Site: brandenburg
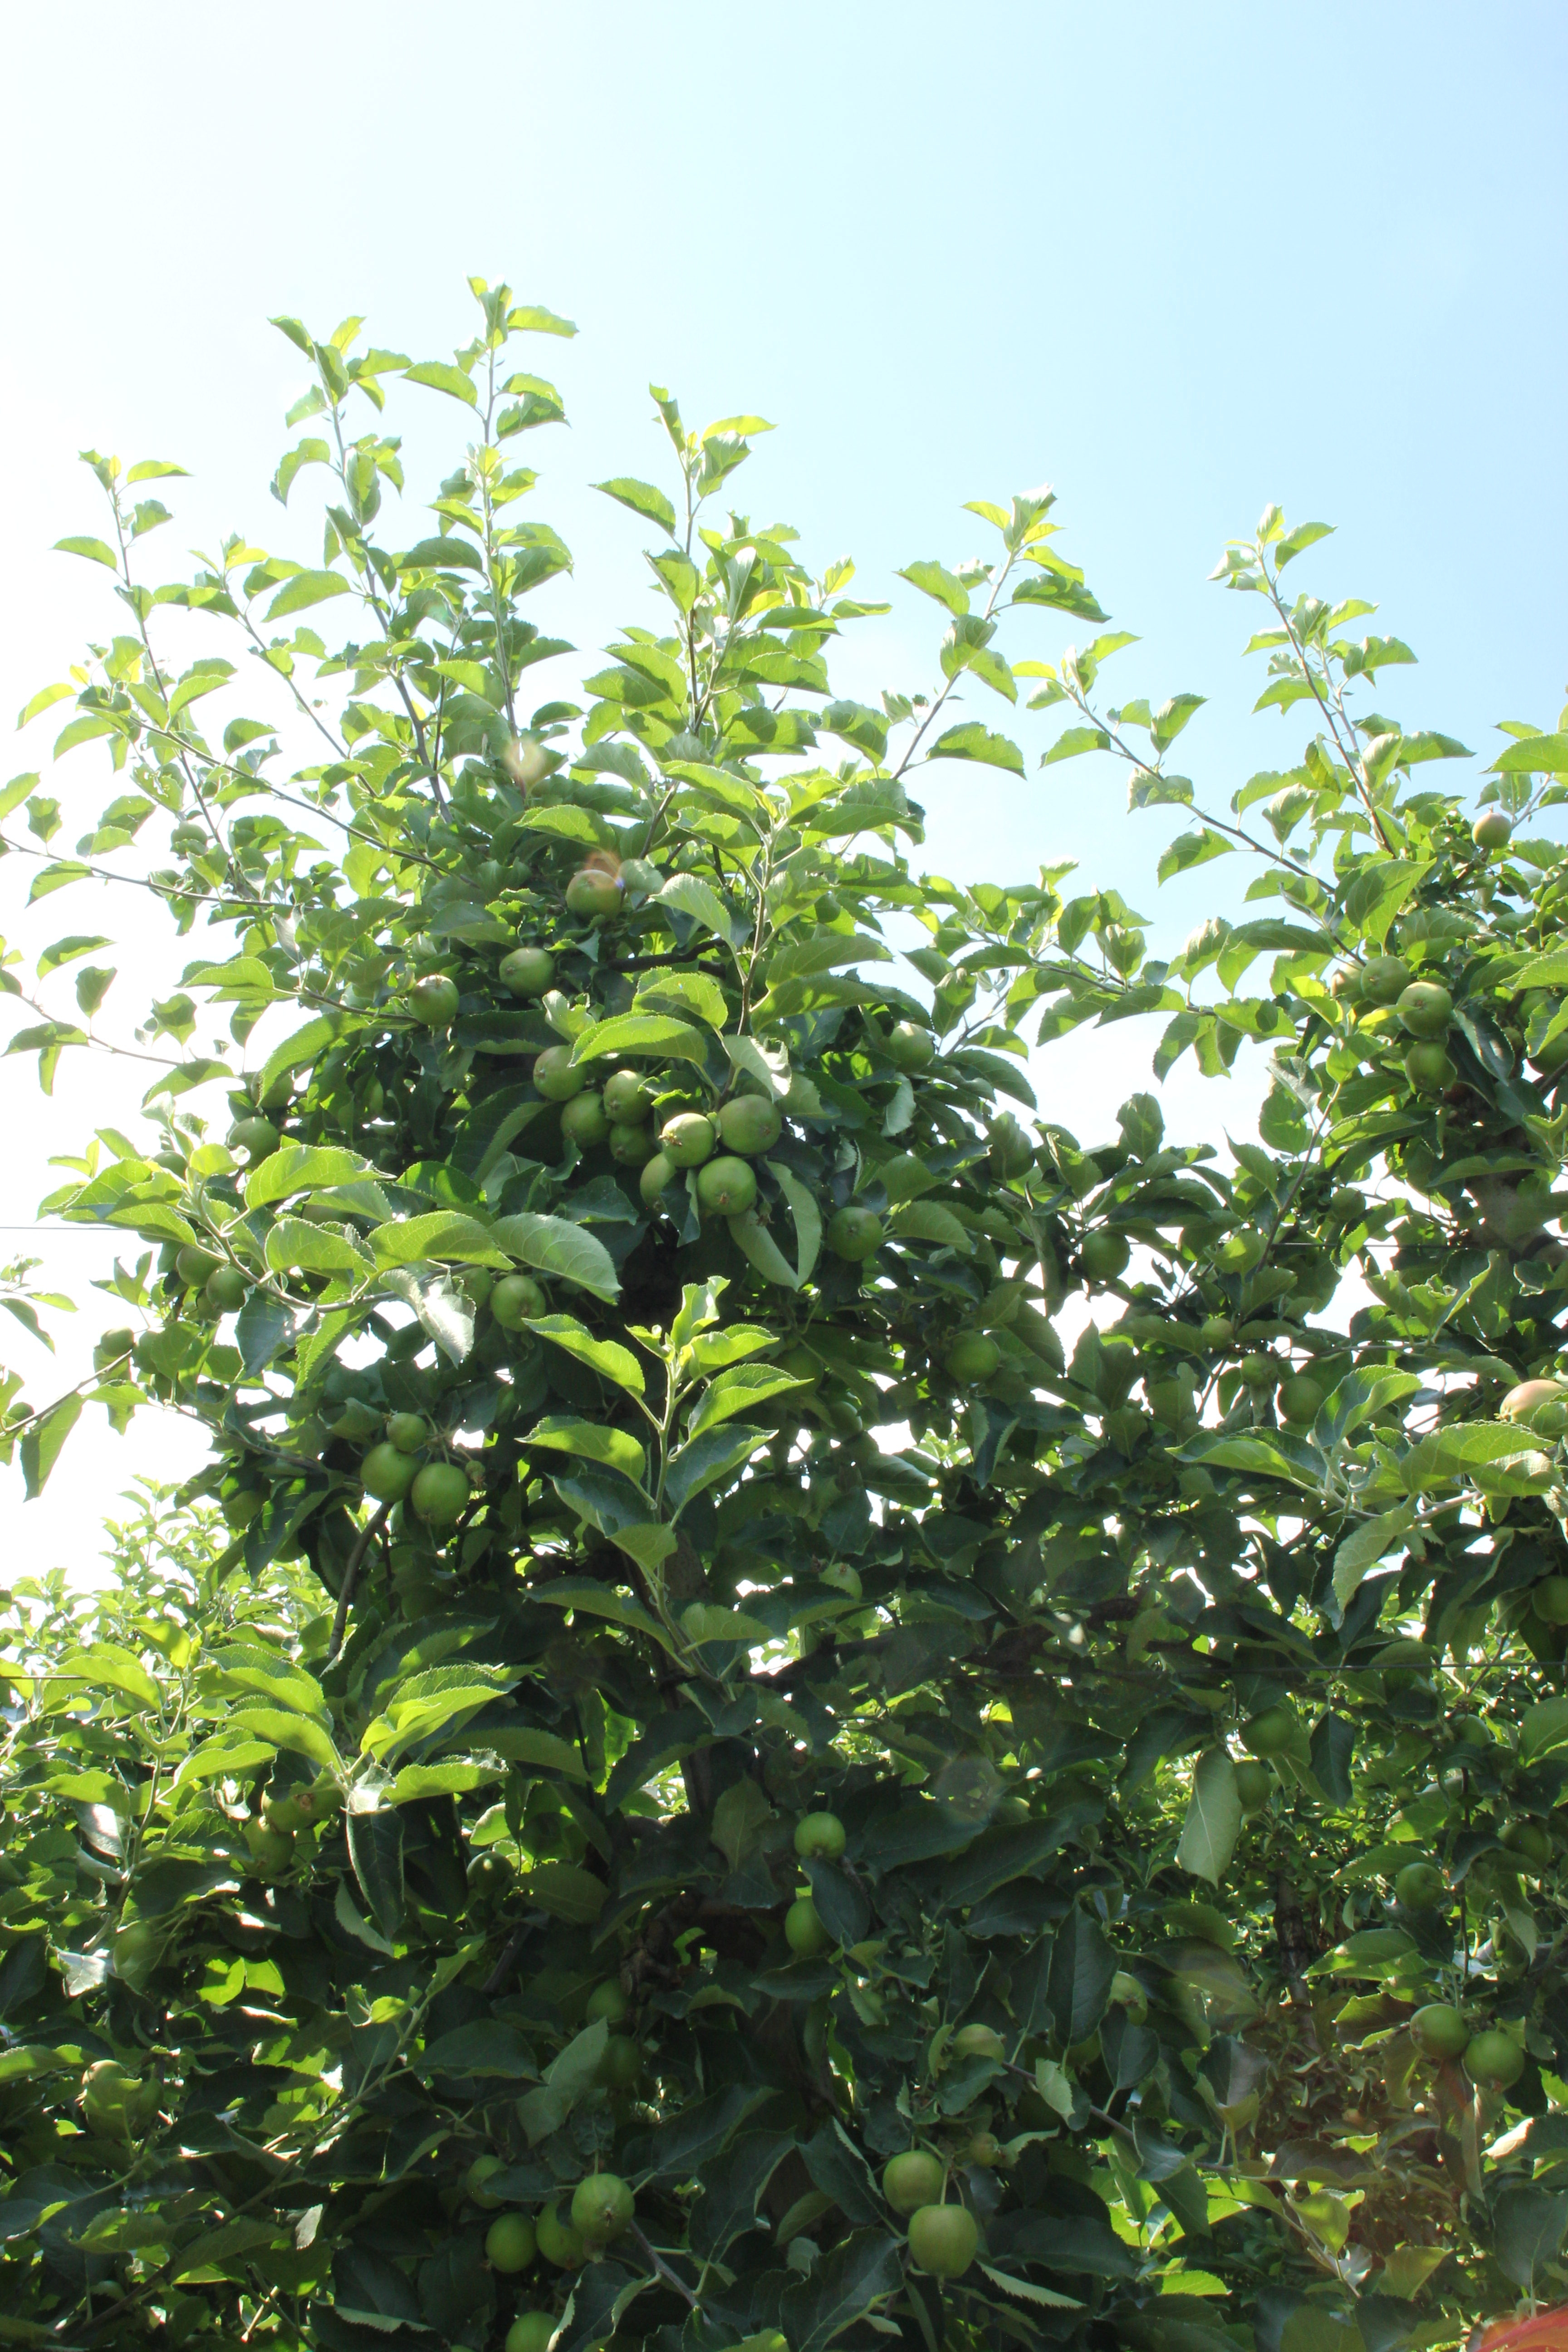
Growth stage (BBCH 74): Development of fruit